Aquamanile

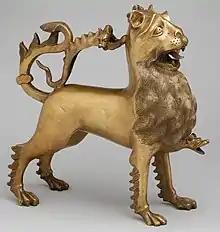
"Aquamanile in the Form of a Lion"

In modern usage, an aquamanile (plural aquamanilia or simply aquamaniles) is a ewer or jug-type vessel in the form of one or more animal or human figures. It usually contained water for the washing of hands ("aqua" + "manos") over a basin, which was part of both upper-class meals and the Christian Eucharist. Historically (since the 6th century) the term was used for a basin used for priest's ablutions. The water was supplied by a subdeacon, and aquamanile was a symbol of subdeaconate. The term was later transferred onto secular ewers. Most surviving examples are in metal, typically copper alloys (brass or bronze), as pottery versions have rarely survived.